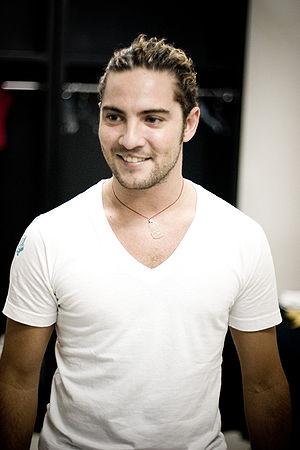
La voz est la version espagnole de l'émission musicale The Voice lancée en 2010 par John de Mol. Elle est diffusée depuis le 19 septembre 2012 sur la chaîne Telecinco.
David Bisbal, né le 5 juin 1979 à Almeria, est un chanteur espagnol. Il est le second finaliste de la première édition de l'émission de télé-réalité espagnole Operación Triunfo, qui a été gagnée par Rosa López, et qui est l'équivalent de Star Academy en France.